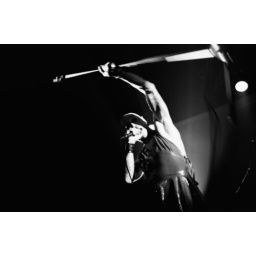
dead sexy icn rock n roll live in beijing yigongyishan live house 2009-9-19